Ann Arbor Art Fairs

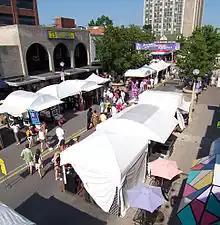
South University Art Fair in 2006

The Ann Arbor South University Art Fair is nationally recognized as a fine arts and crafts fair. The South University Area Association, the fair's organizers, dissolved in September 2020; the fair has been taken over by the Ann Arbor Summer Art Fair.